2010 IIHF University Challenge Cup of Asia

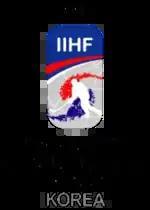

The 2010 IIHF University Challenge Cup of Asia was the first playing of the university section of the IIHF Challenge Cup of Asia. It was held from May 12 to May 14, 2010, in Seoul, South Korea. Japan won the tournament after winning both of their games and finishing on top of the standings.